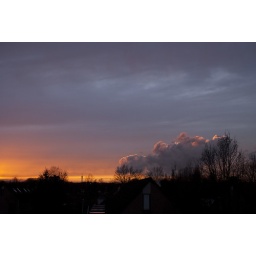
The beautiful sunset behind our building this evening. I love seeing these colors in the sky again!